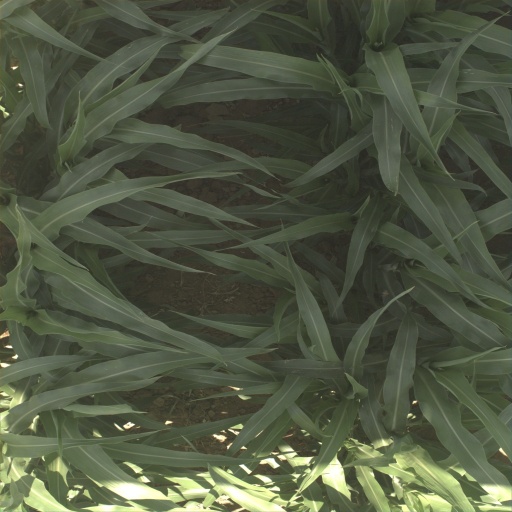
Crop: sorghum